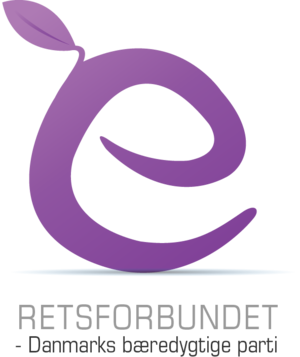
Le Parti de la justice du Danemark est un parti politique danois fondé en 1919.